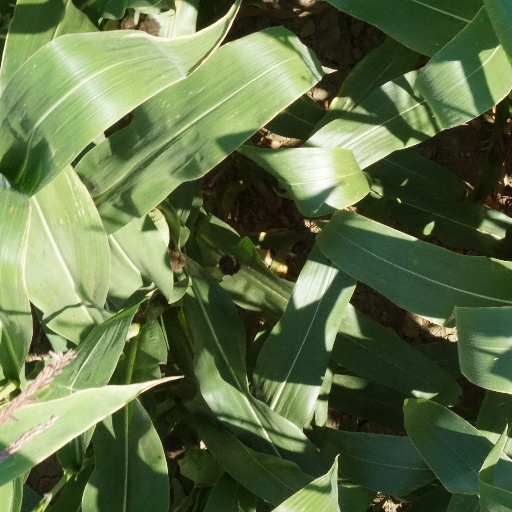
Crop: maize; corn